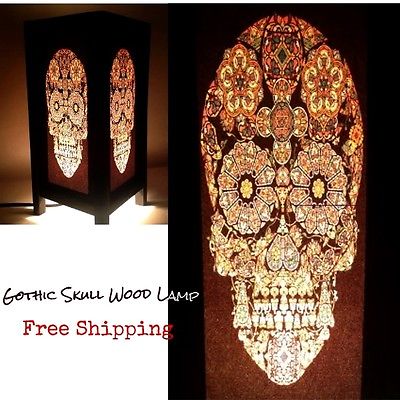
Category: lamp